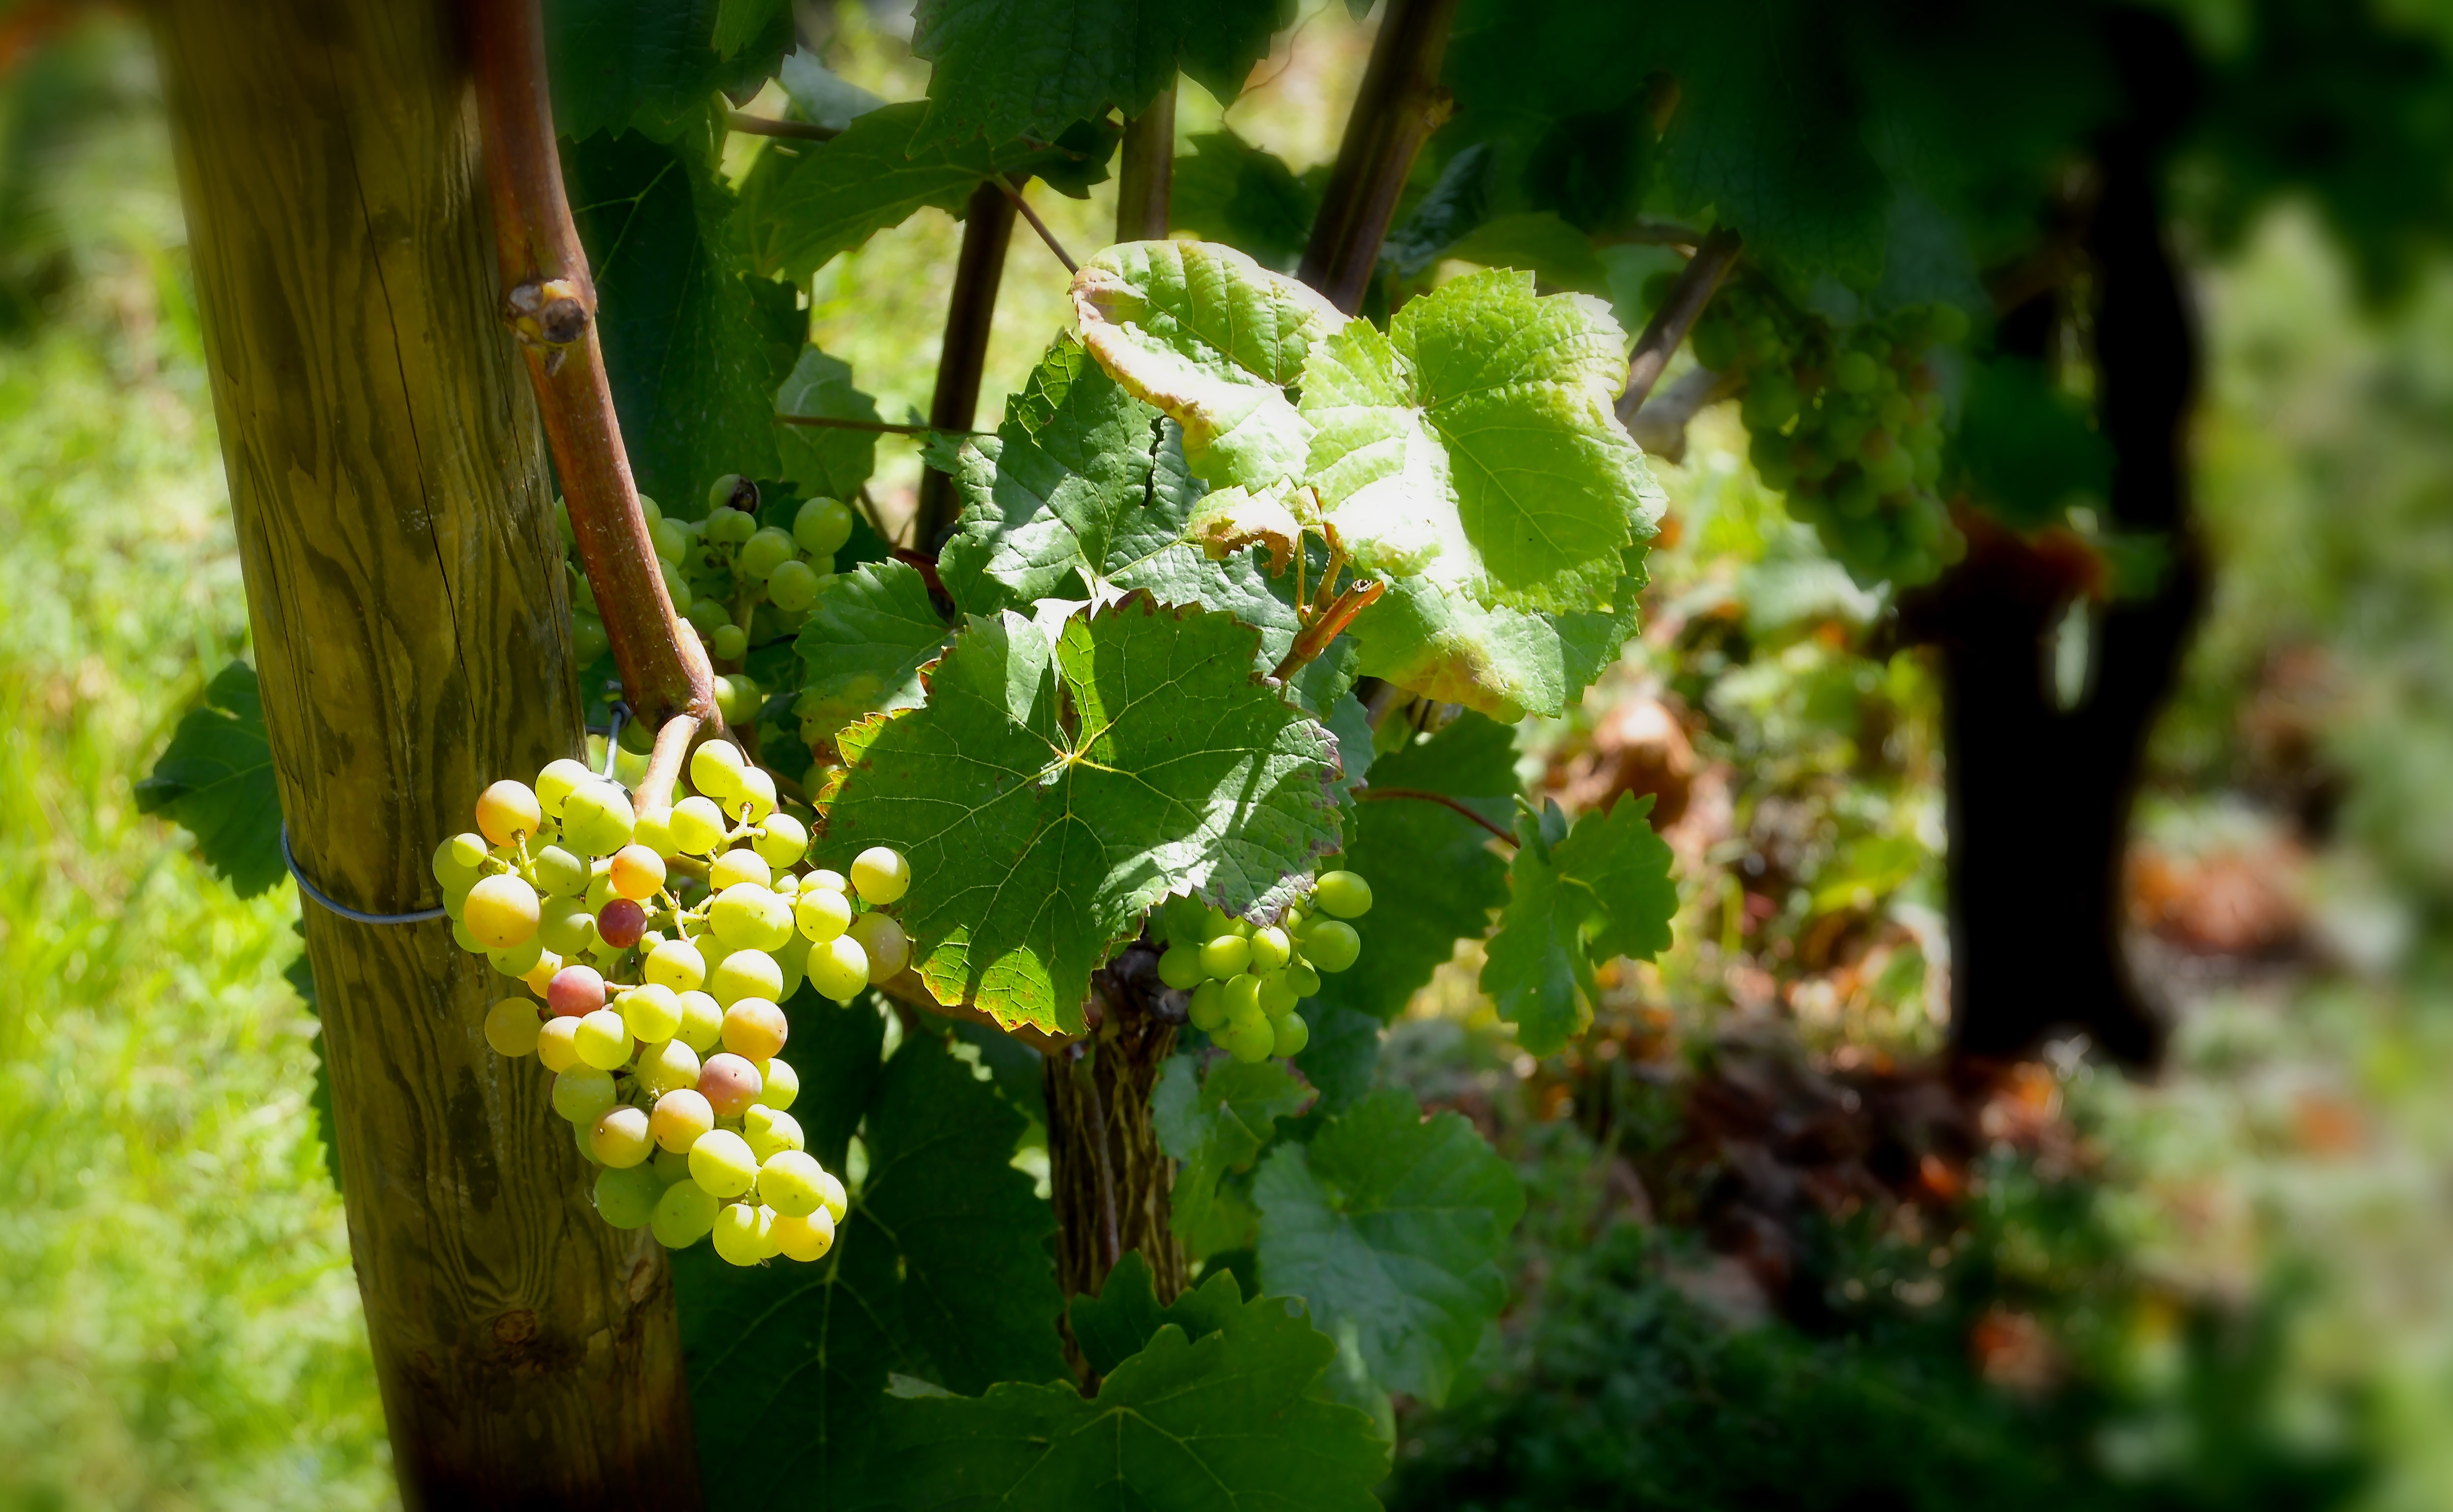
tree, nature, branch, blossom, plant, grape, vine, vineyard, wine, fruit, sunlight, leaf, flower, food, green, produce, autumn, botany, yellow, agriculture, garden, healthy, close, flora, grapevine, green plant, leaves, gold, berries, shrub, bright, grapes, macro photography, winegrowing, rebstock, flowering plant, vitis, henkel, woody plant, land plant, grapevine family